Riyad Vinci Wadia

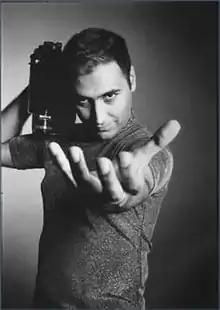

Riyad Vinci Wadia (19 September 1967 – 30 November 2003) was an Indian independent filmmaker from Bombay, known for his short film, "BOMgAY" (1996), possibly the very first gay themed movie from India. Born into the filmmaking Wadia family, he inherited the production company Wadia Movietone which is known for the Fearless Nadia movies which are one of their kind in the superwoman and stunt genre when other movies of their time usually portrayed women in submissive roles. Wadia is also known for his award-winning documentary on Nadia, "Fearless: The Hunterwali Story" (1993)"," which was written about in Time magazine and made a name for Riyad at the very outset of his brief but impactful career.